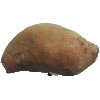
Label: Potato Sweet 1